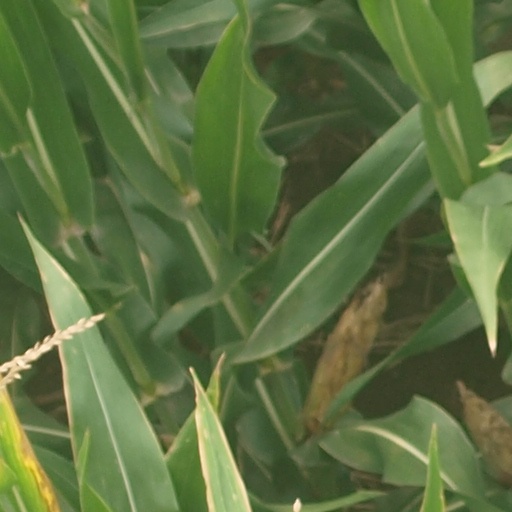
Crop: maize; corn